Saint Ignatius Loyola Church

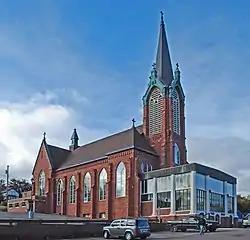

Saint Ignatius Loyola Church is a church located at 703 East Houghton Avenue in Houghton, Michigan. The church was designated a Michigan State Historic Site in 1977 and listed on the National Register of Historic Places in 1987.